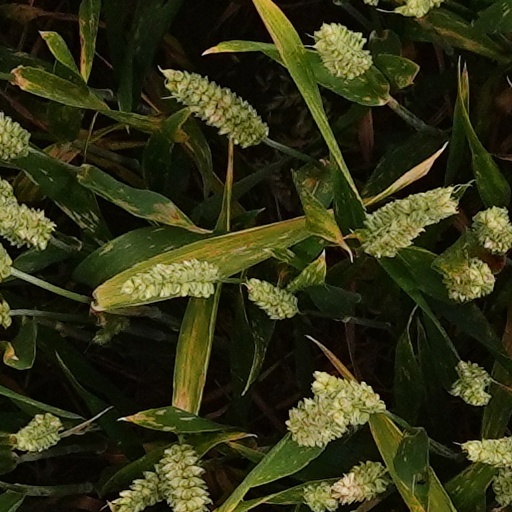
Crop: wheat